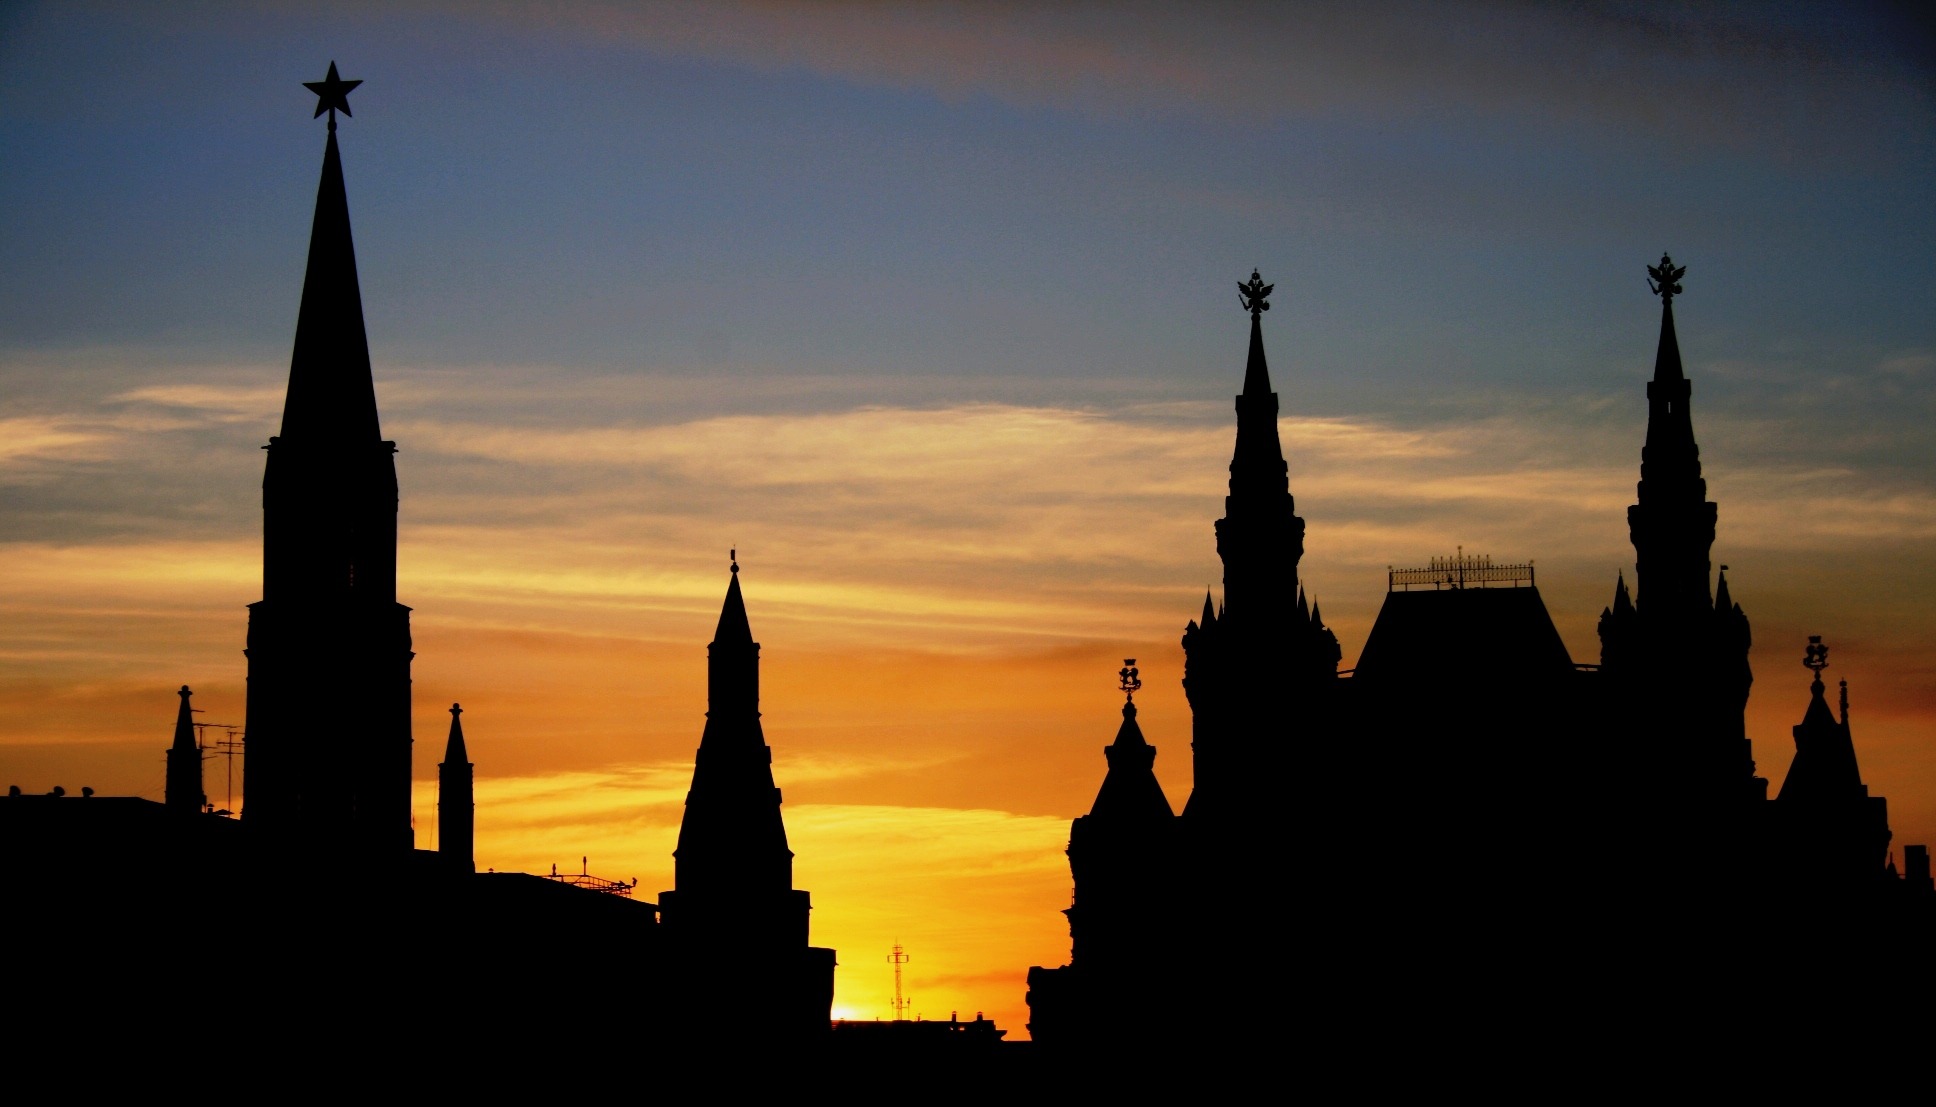
horizon, silhouette, outline, sky, sunrise, sunset, skyline, morning, dawn, cityscape, dusk, evening, orange, tower, landmark, yellow, clouds, towers, spire, spires, bright, layered, historic buildings